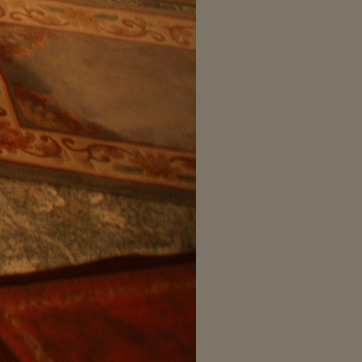
Material: carpet